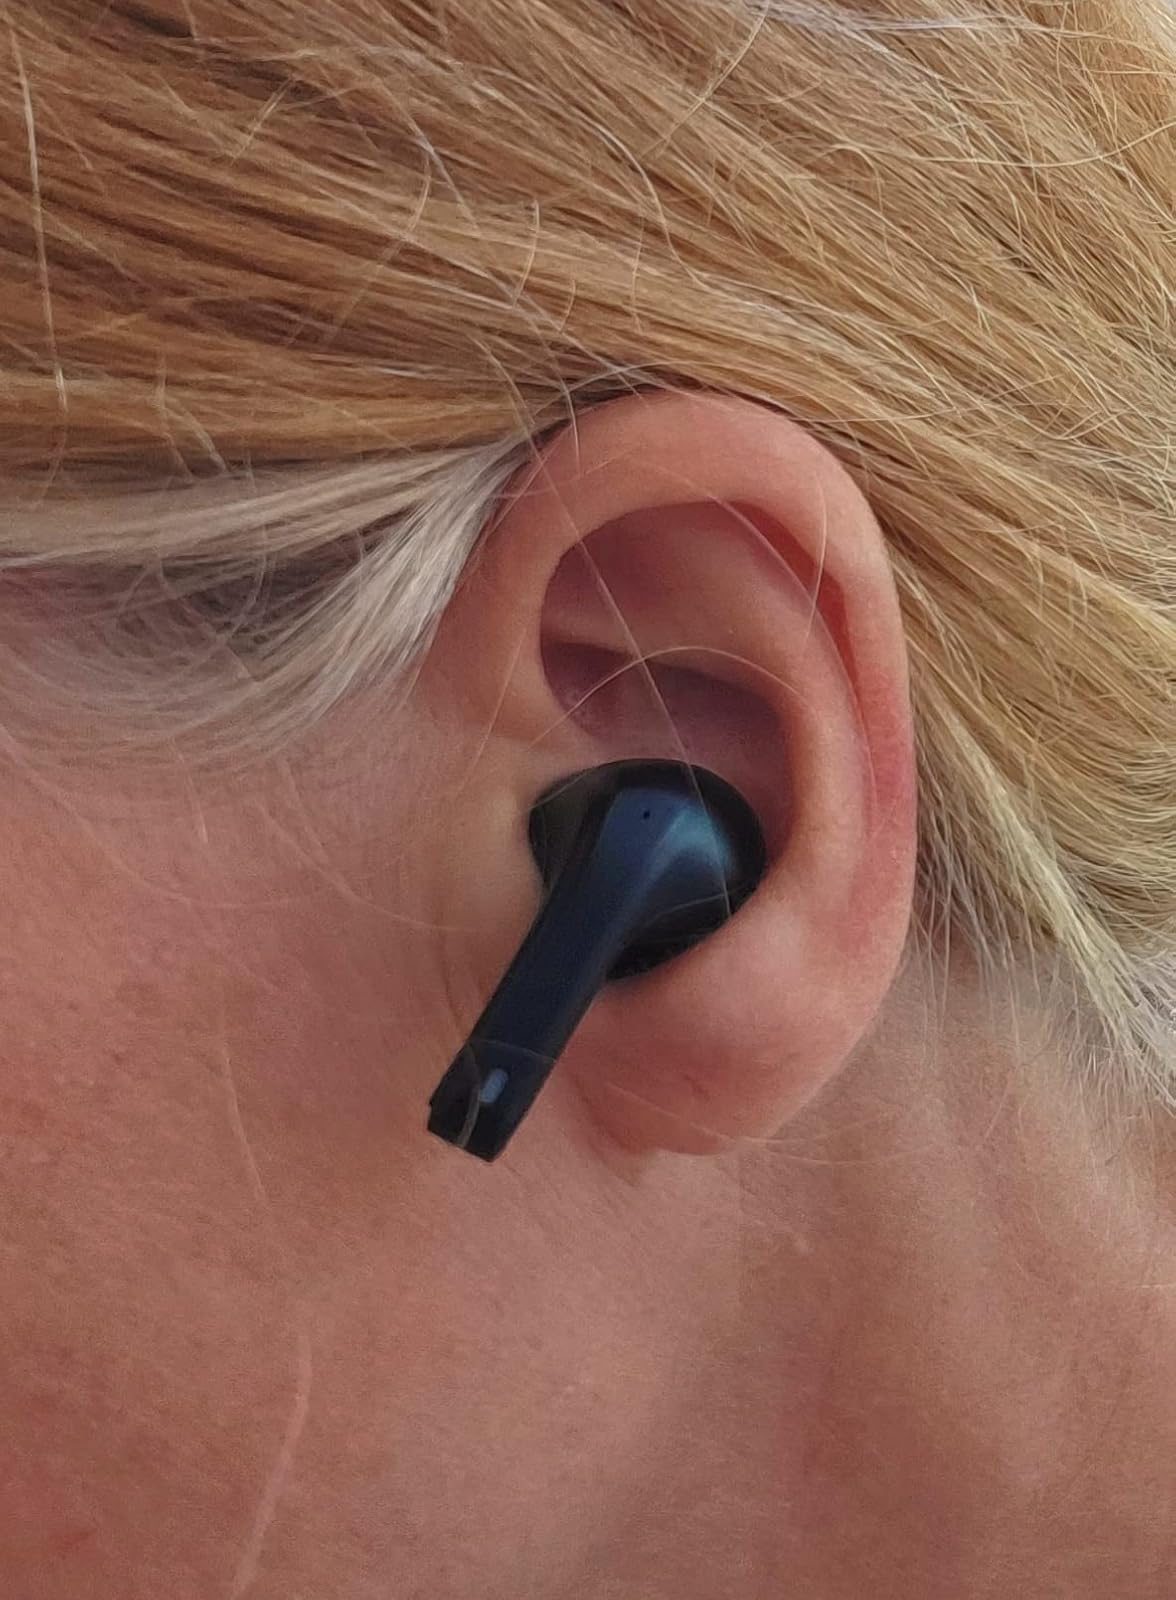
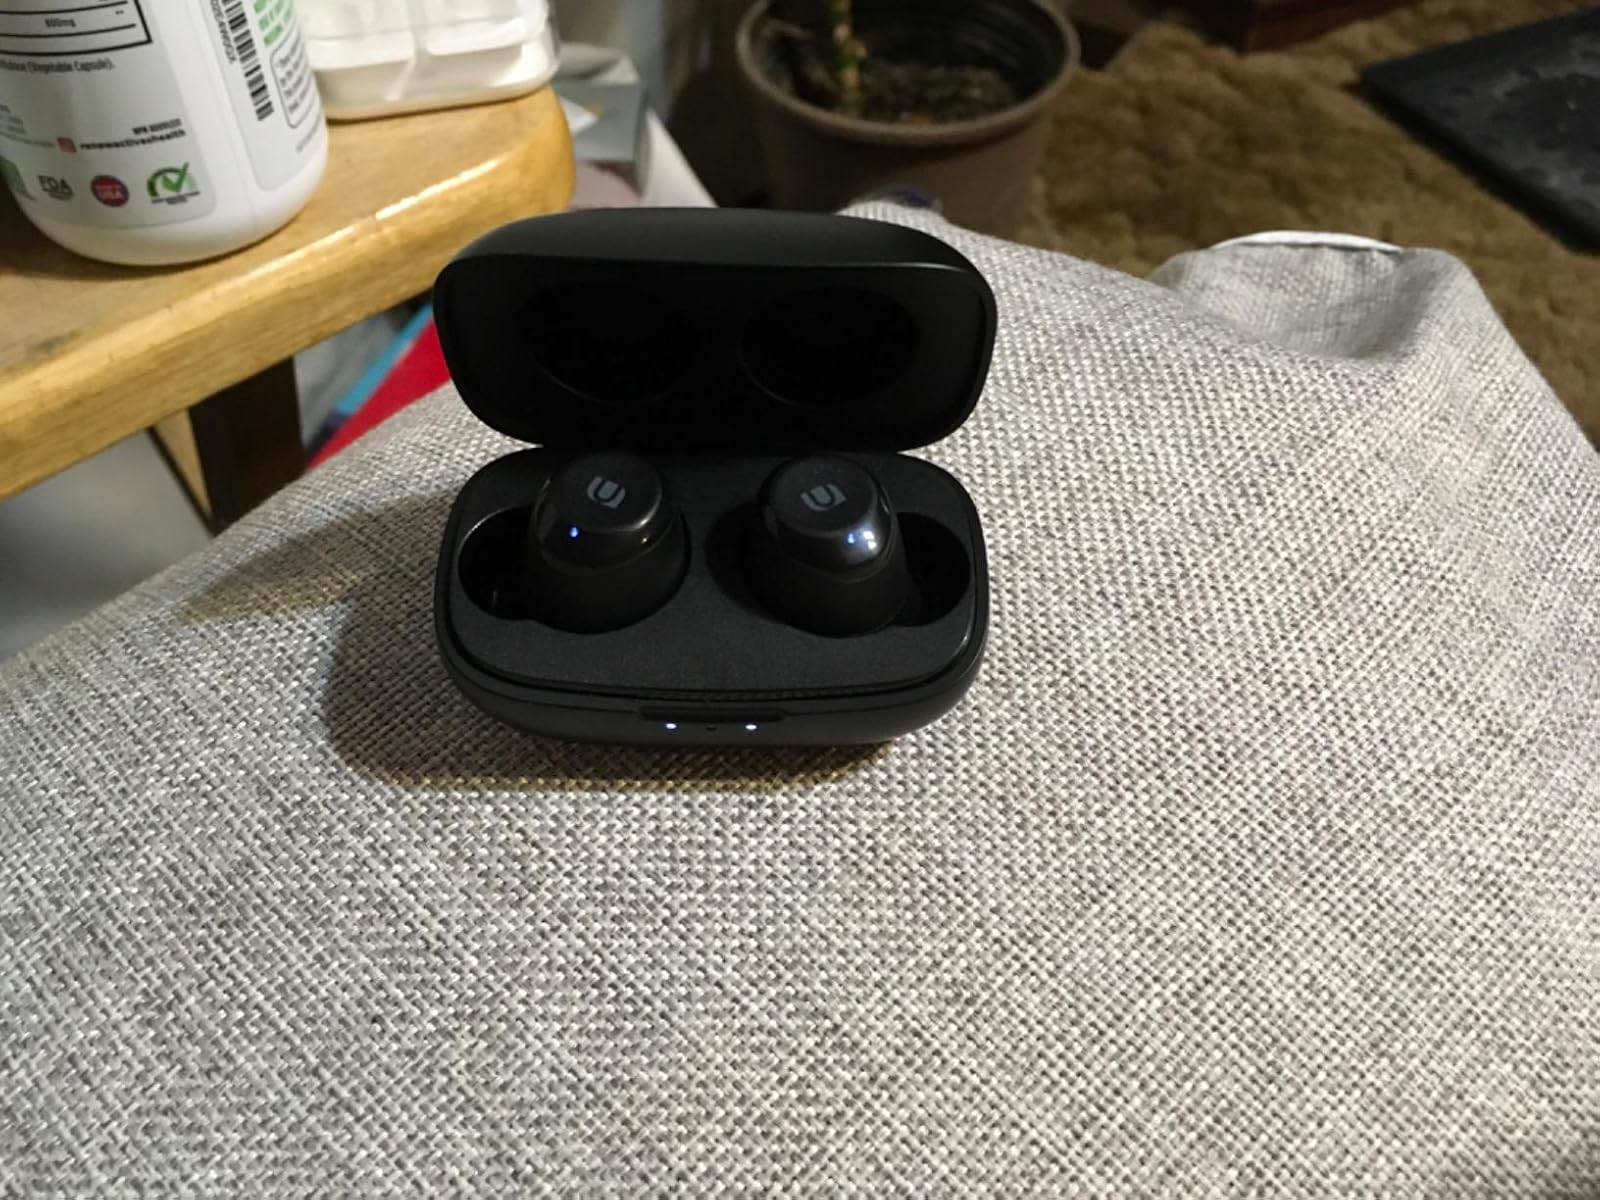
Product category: earbuds
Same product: no